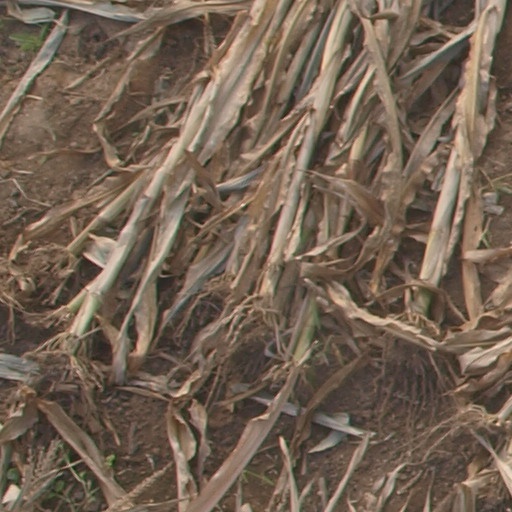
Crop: maize; corn